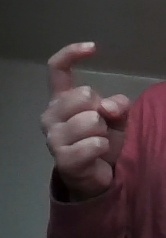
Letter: ra